Jeanne Silverthorne

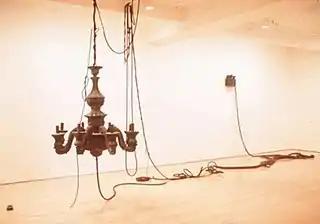
Jeanne Silverthorne, "Untitled (Chandelier)", rubber, dimensions variable, 1995.

Silverthorne gained increasing attention through the decade with exhibitions at Rocca Paolina (Italy), ICA Boston, Wright Museum of Art, Deste Foundation (Athens) and the Whitney Museum, among others. Critics describe these exhibitions as sardonically humorous, sprawling arrangements of cast, excavated studio objects—often forming Rube Goldberg-like systems or organisms—unified by snaking skeins of wires, cables and tubes connected to cast outlets, transformers and fuse boxes that functioned like drawings in space. Her 1994 McKee Gallery show featured an immense, nonfunctional cast chandelier hung at eye-level; Holland Cotter described the show as a perfectly preserved, perverse industrial dystopia with "a post-Vesuvian chill." Michael Kimmelman called her 1997 show "good creepy fun" that made "the inorganic organic [and] the functional functionless."